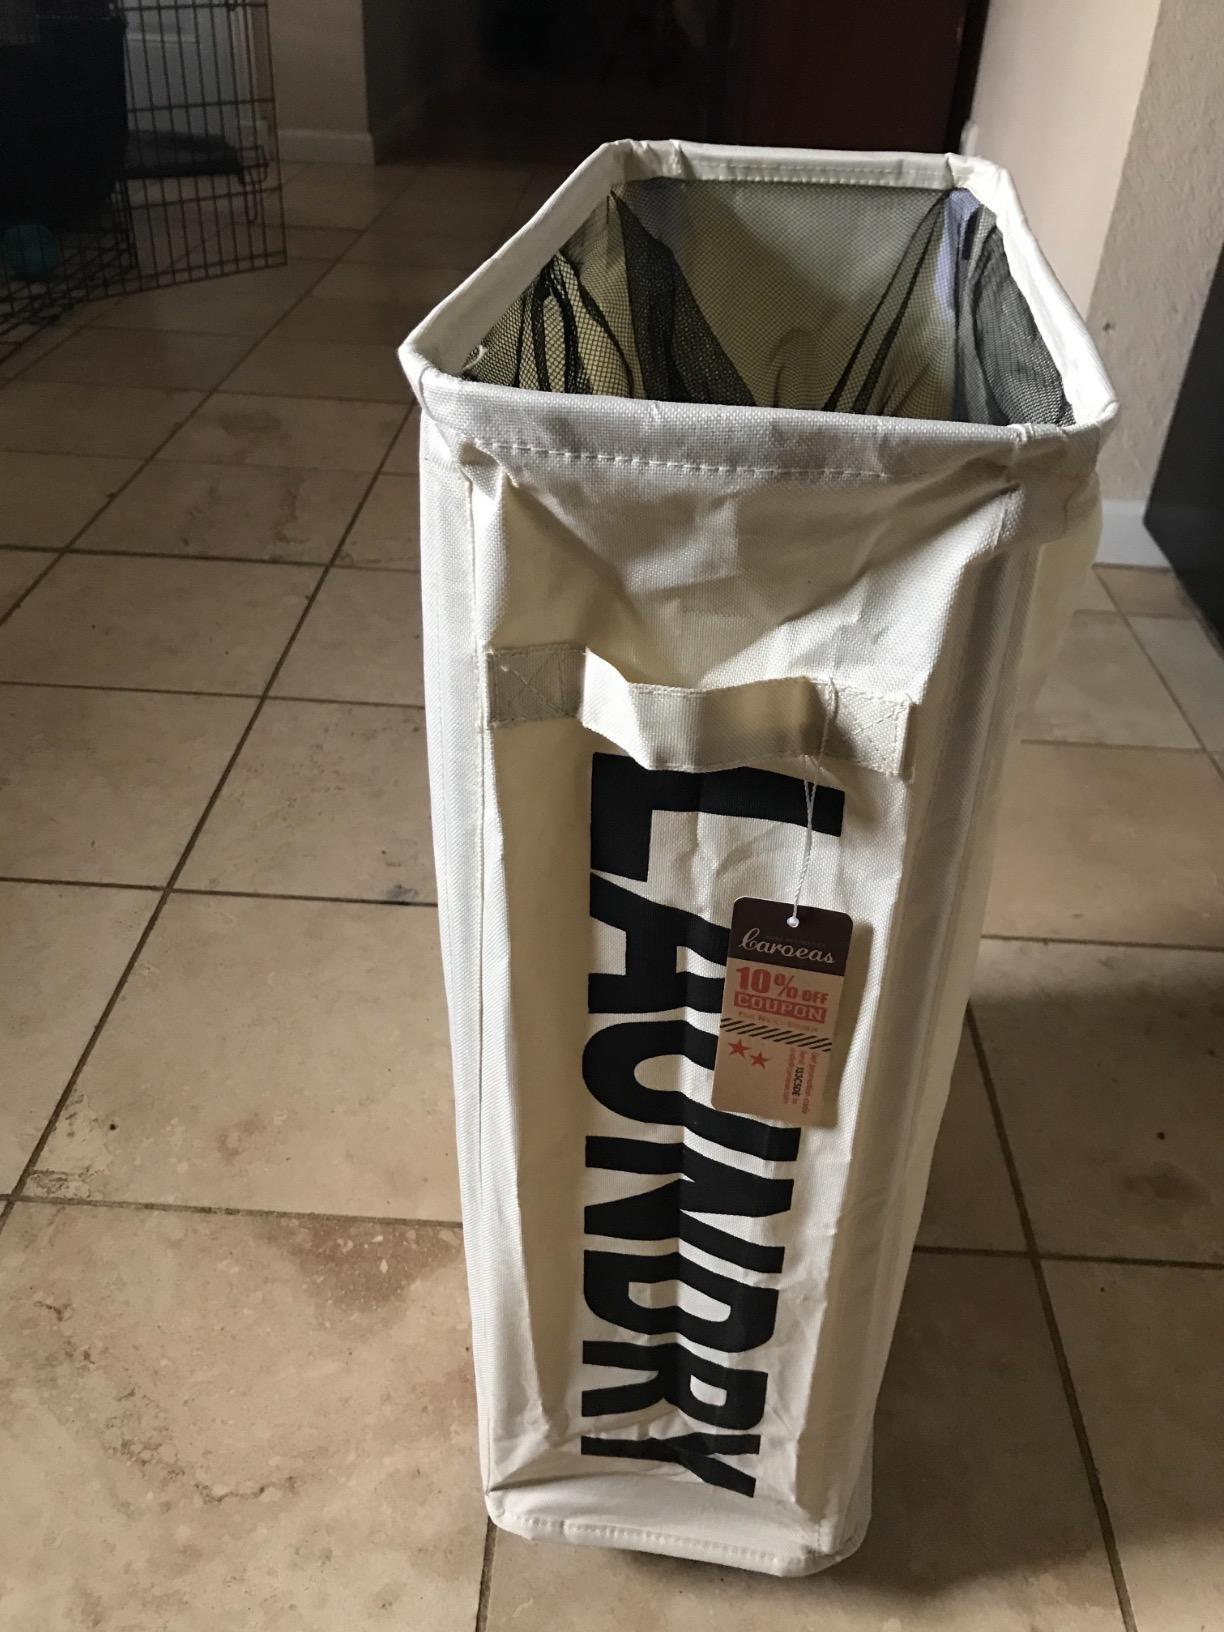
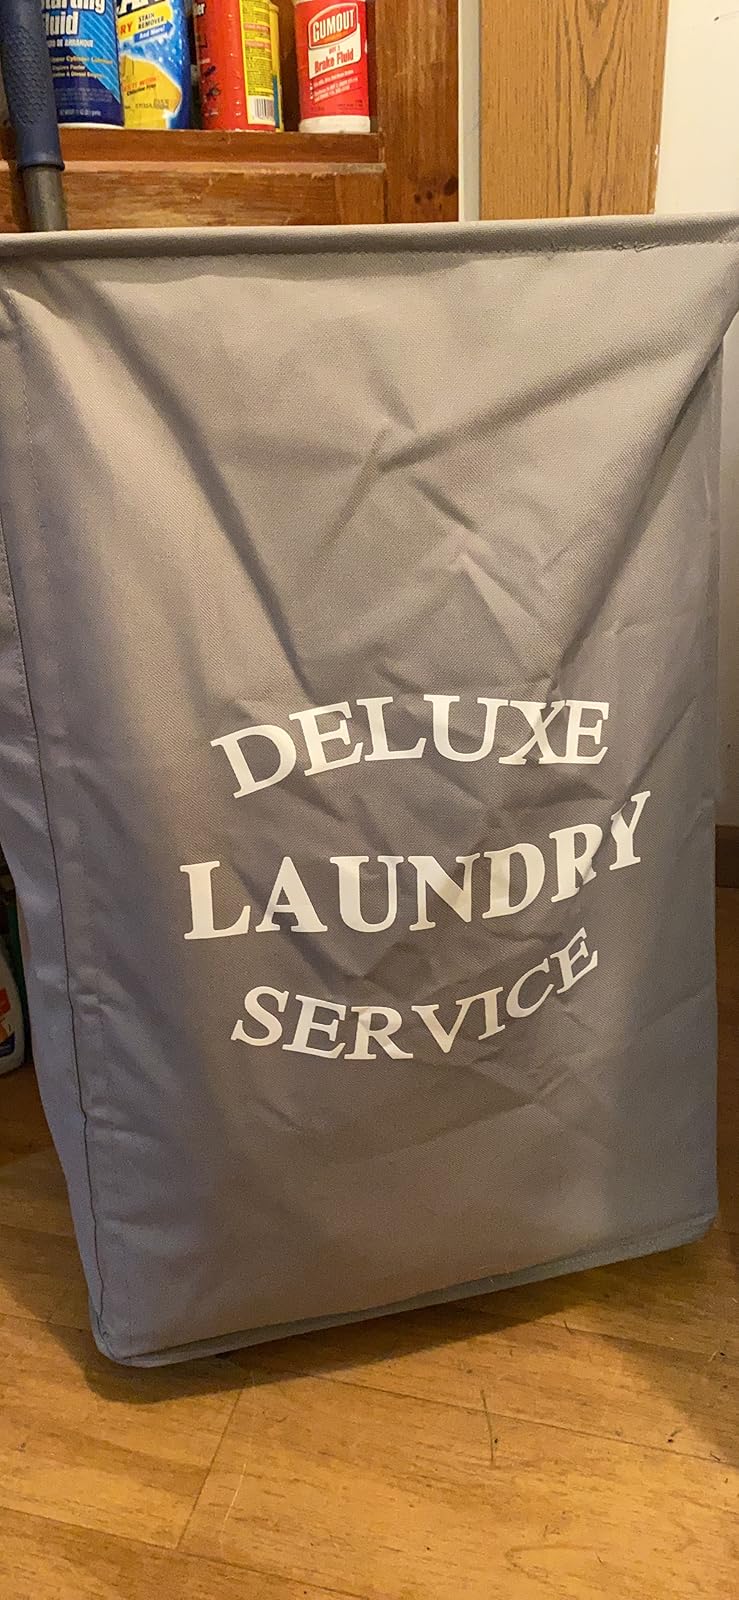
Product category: items_hamper
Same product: no